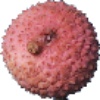
Label: Lychee 1